Axa Equitable Center

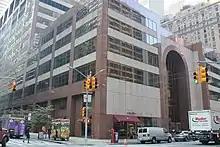
Northwest corner of the building, seen from 52nd Street and Seventh Avenue

By early 1986, Equitable had finished the atrium, galleria, plazas, and lobby, as well as a branch of the Whitney Museum. The company had taken the top third of the building and expected to rent out the remaining stories at a rate of , a higher rate than at nearby office buildings. At the time, there were few tenants for the west tower's vacant space, and Equitable was marketing both the west and east towers as part of the same complex. The building ultimately cost $200 million to construct. A public preview of the new tower's boardrooms took place on February 1, 1986, as part of a benefit event for the Center for Arts Information. The Whitney branch opened on February 11, 1986. Douglas McGill of "The New York Times" called the Whitney branch the "latest and largest addition to an extensive collaboration between a major art museum and the corporate world."